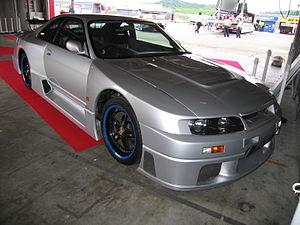
La Nissan Skyline GT-R LM est une LM GT1 développée par Nissan. Elle a participé à plusieurs compétitions d'endurance comme les 24 Heures du Mans.